Charles McGee (pilot)

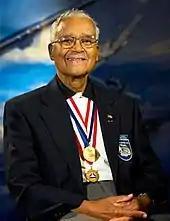
Official USAF portrait of Colonel Charles E. McGee, circa 2011

After his military service, McGee held functional and honorary positions in aviation. In 1978, at the age of 58, he completed his college degree at Columbia College, over thirty years after his initial enrollment at the University of Illinois. Though interrupted by World War II, attaining a college degree had been a lifelong goal.